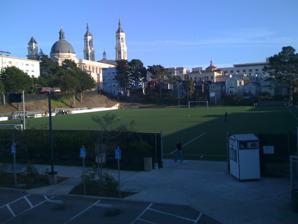
Building: Negoesco Stadium
Country: United States of America
Year built: 1982
Soccer stadium located in San Francisco 37°46′36″N 122°27′14″W / 37.776547°N 122.45386°W / 37.776547; -122.45386 Negoesco Stadium View of the stadium in 2008 Full name Stephen Negoesco Stadium Address San Francisco United States Owner University of San Francisco Operator Univ. SF Athletics Type Soccer-specific stadium Capacity 3,000 Surface Fieldturf Construction Broke ground 1982 Opened September 17, 1982 ; 42 years ago ( September 17, 1982 ) Tenants USF men's soccer ( NCAA ) (1982-present) San Francisco Seals ( USISL/PDL ) (1992-1997, 2006-2008) San Francisco City ( PDL ) (2017) Website usfdons.com/negoesco-stadium Negoesco Stadium is a 3,000 seat soccer-specific stadium located in San Francisco , on the campus of University of San Francisco . The facility was named in honour of USF soccer coach Stephen Negoesco . The stadium is also used by USF students and staff for recreational activities. History The stadium was renovated in 2000 expanding it to its current capacity of 3,000 seats including theater style seats on the west side of the field and a full permanent grandstand on the east side. Additionally TV capable lights were added to the field that year. In 2003 the current fieldturf surface was added. Negoesco Stadium from above Negoesco has also hosted a US Open Cup game between the Los Angeles Galaxy and San Jose Earthquakes of Major League Soccer and an international friendly between the Earthquakes and Shanghai Shenhua of the Chinese Super League . Some of the most notable improvements were made in September 2008, just before the Dons began their season, as banners celebrating the rich legacy and tradition of USF Soccer were hung along the stadiums west wall. Six national championship banners hang alongside 2 national runner-up banners and alongside banners celebrating the Dons glorious postseason past (30 NCAA appearances, 9 College Cup appearances).  Additional banners also feature USF conference titles as members of the Northern California Intercollegiate Soccer Conference/West Coast Intercollegiate Soccer Conference, Pacific Soccer Conference, and the West Coast Conference . A final banner will feature the names of all 41 NSCAA All-Americans to proudly wear the Green and Gold. Other changes include the installation of advertising panels acknowledging sponsors and supporters of USF Athletics and the Dons Soccer program alongside the east sideline of the field, and European-style protective team benches, were also added to the technical areas on the east sideline. References San Francisco Bay Area portal